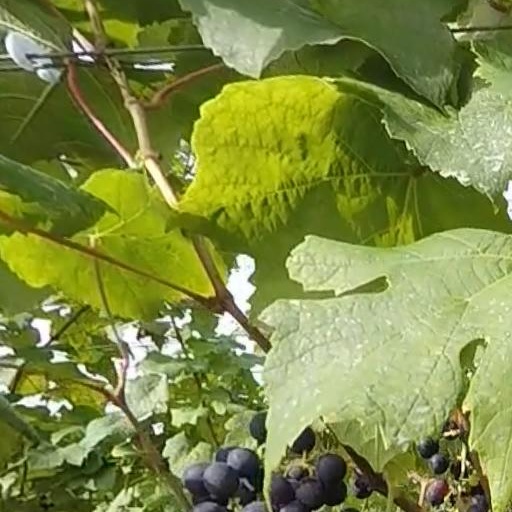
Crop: grape